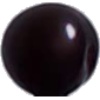
Label: Cherry Wax Black 1